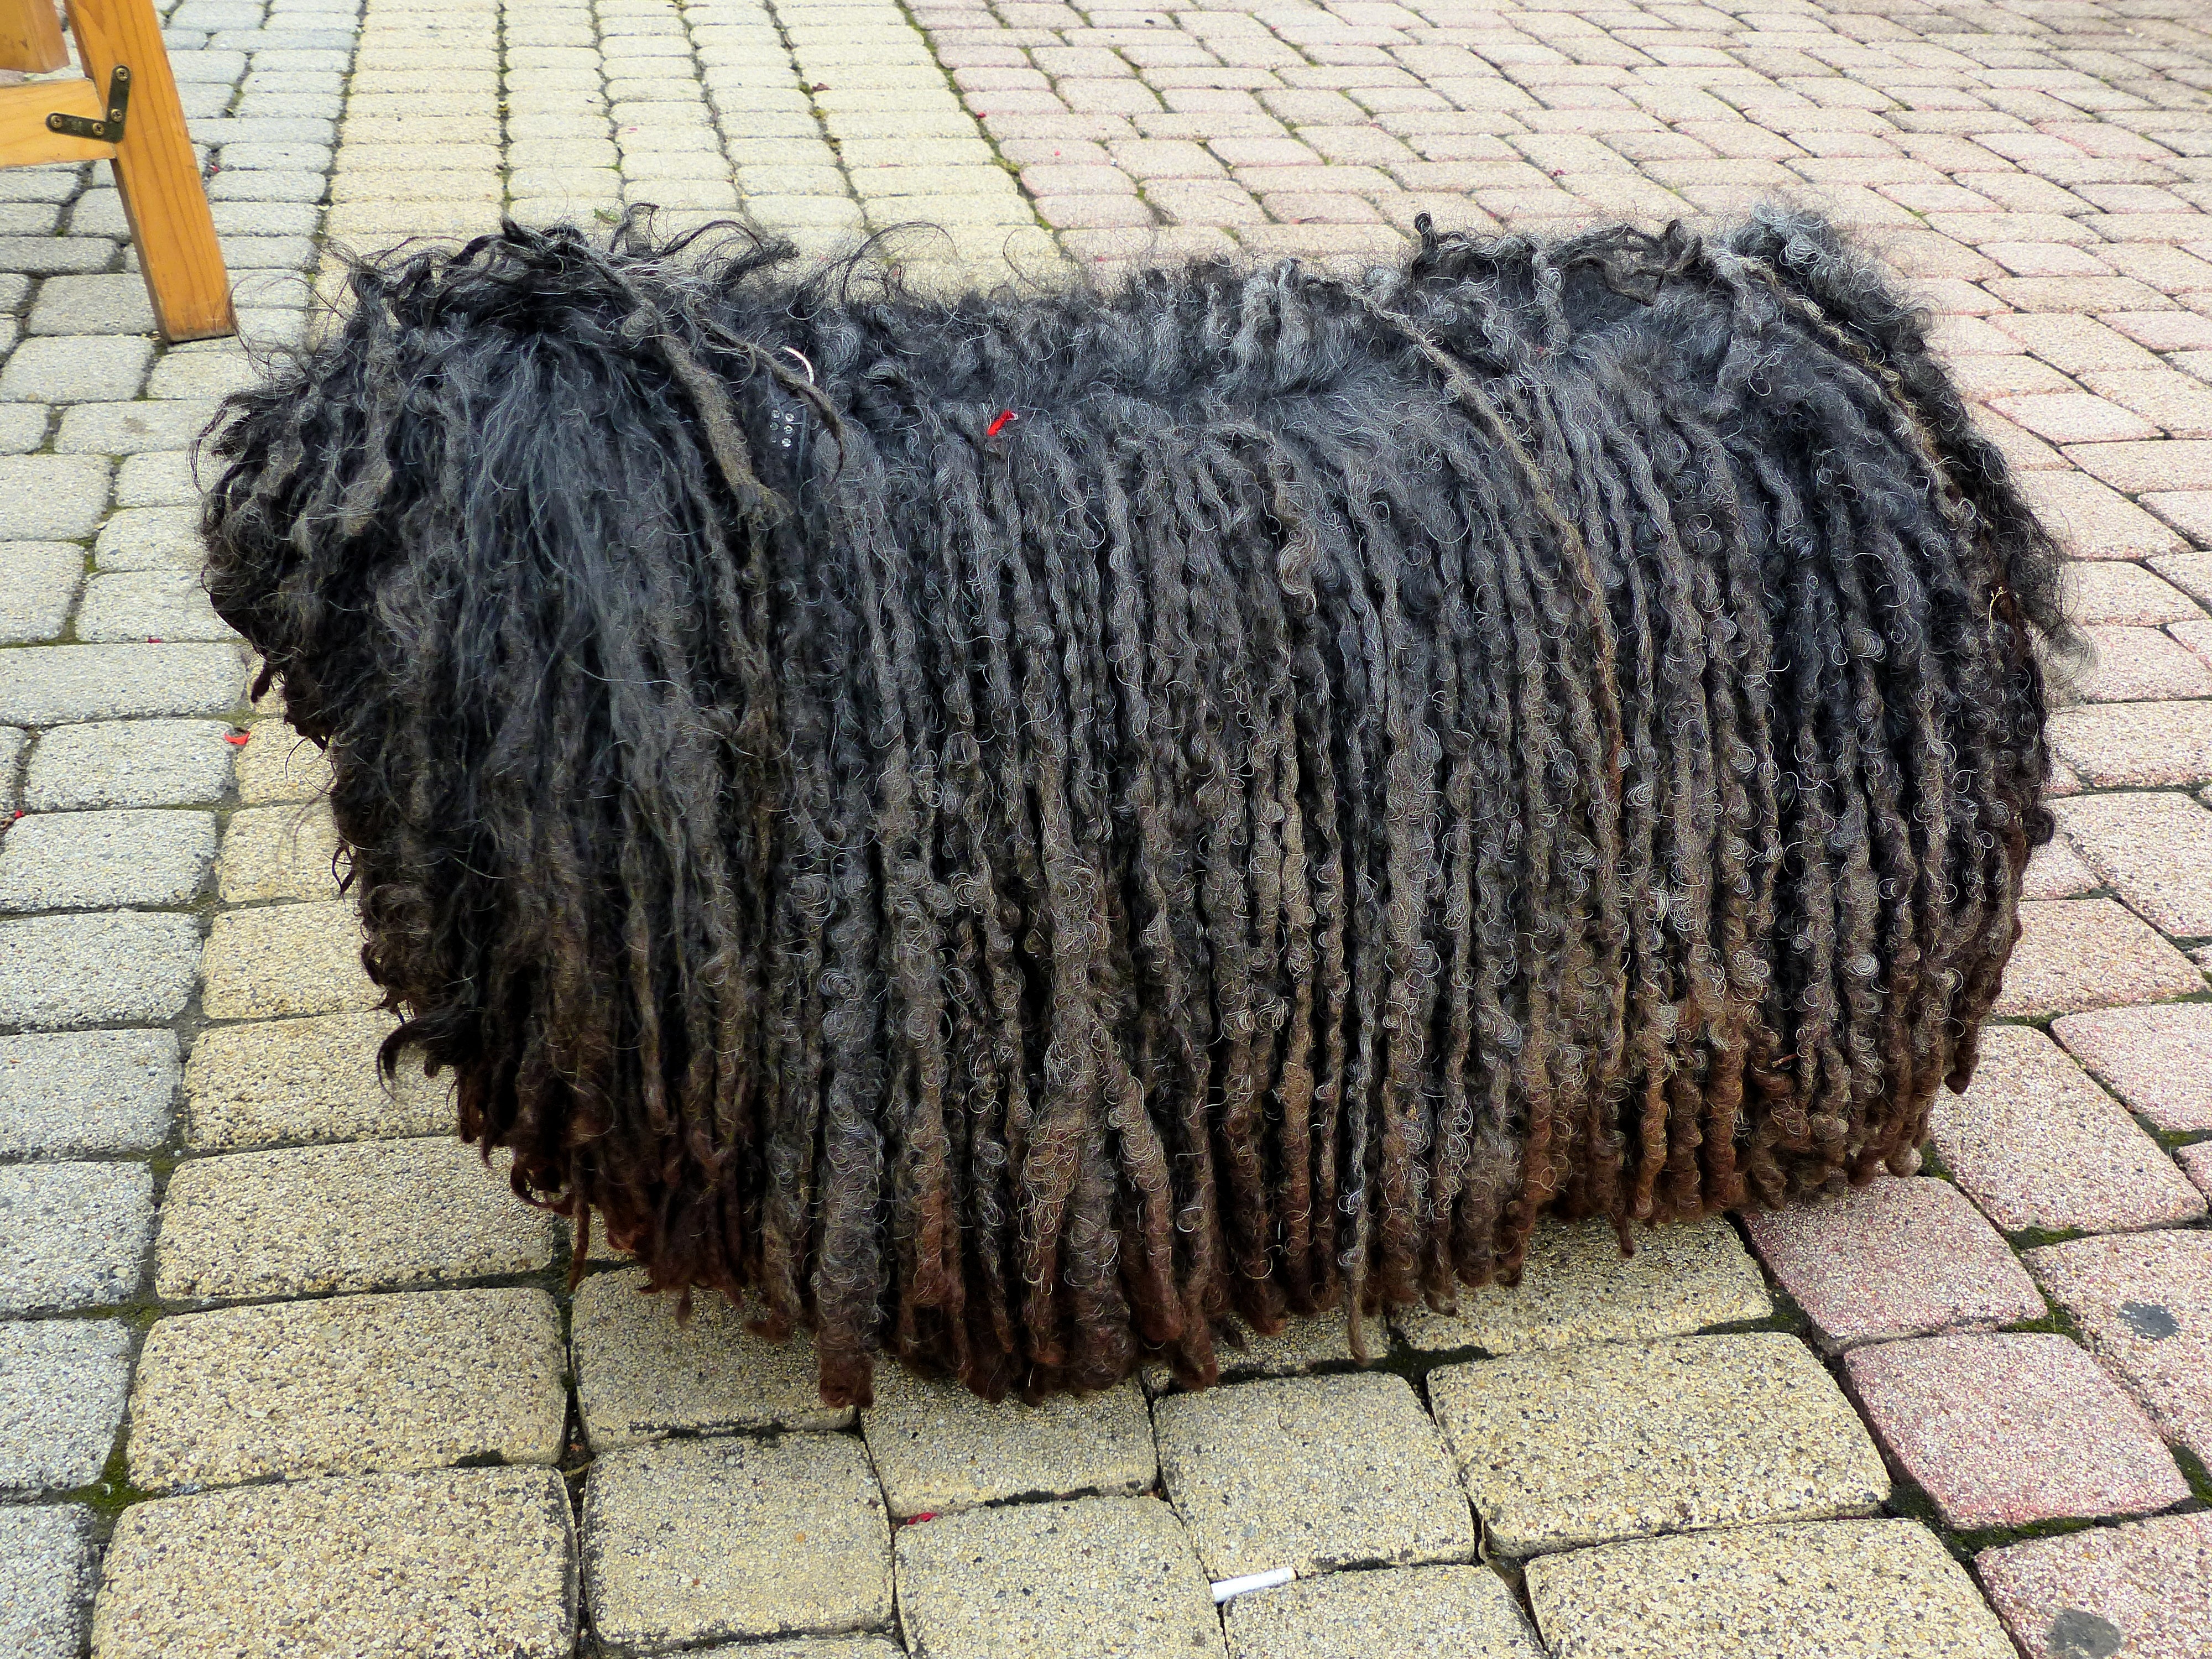
stool, dog, mammal, black, vertebrate, funny, are, strange, mop, dog breed, terrier, shaggy, rasta braids, tibetan terrier, compact car, dog like mammal, carnivoran, dog breed group, dog crossbreeds, vulnerable native breeds, pumi, komondor, bouvier des flandres, bergamasco shepherd, puli